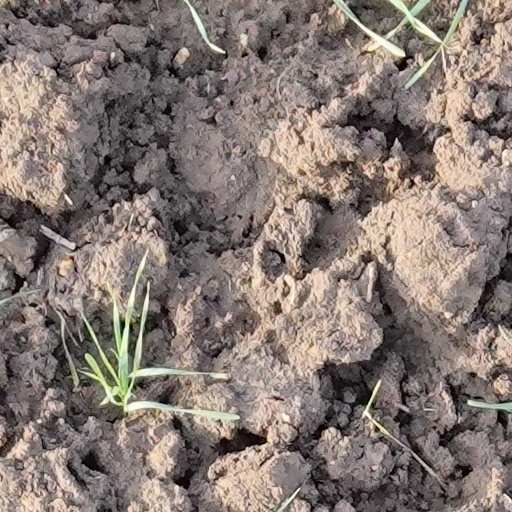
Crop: wheat